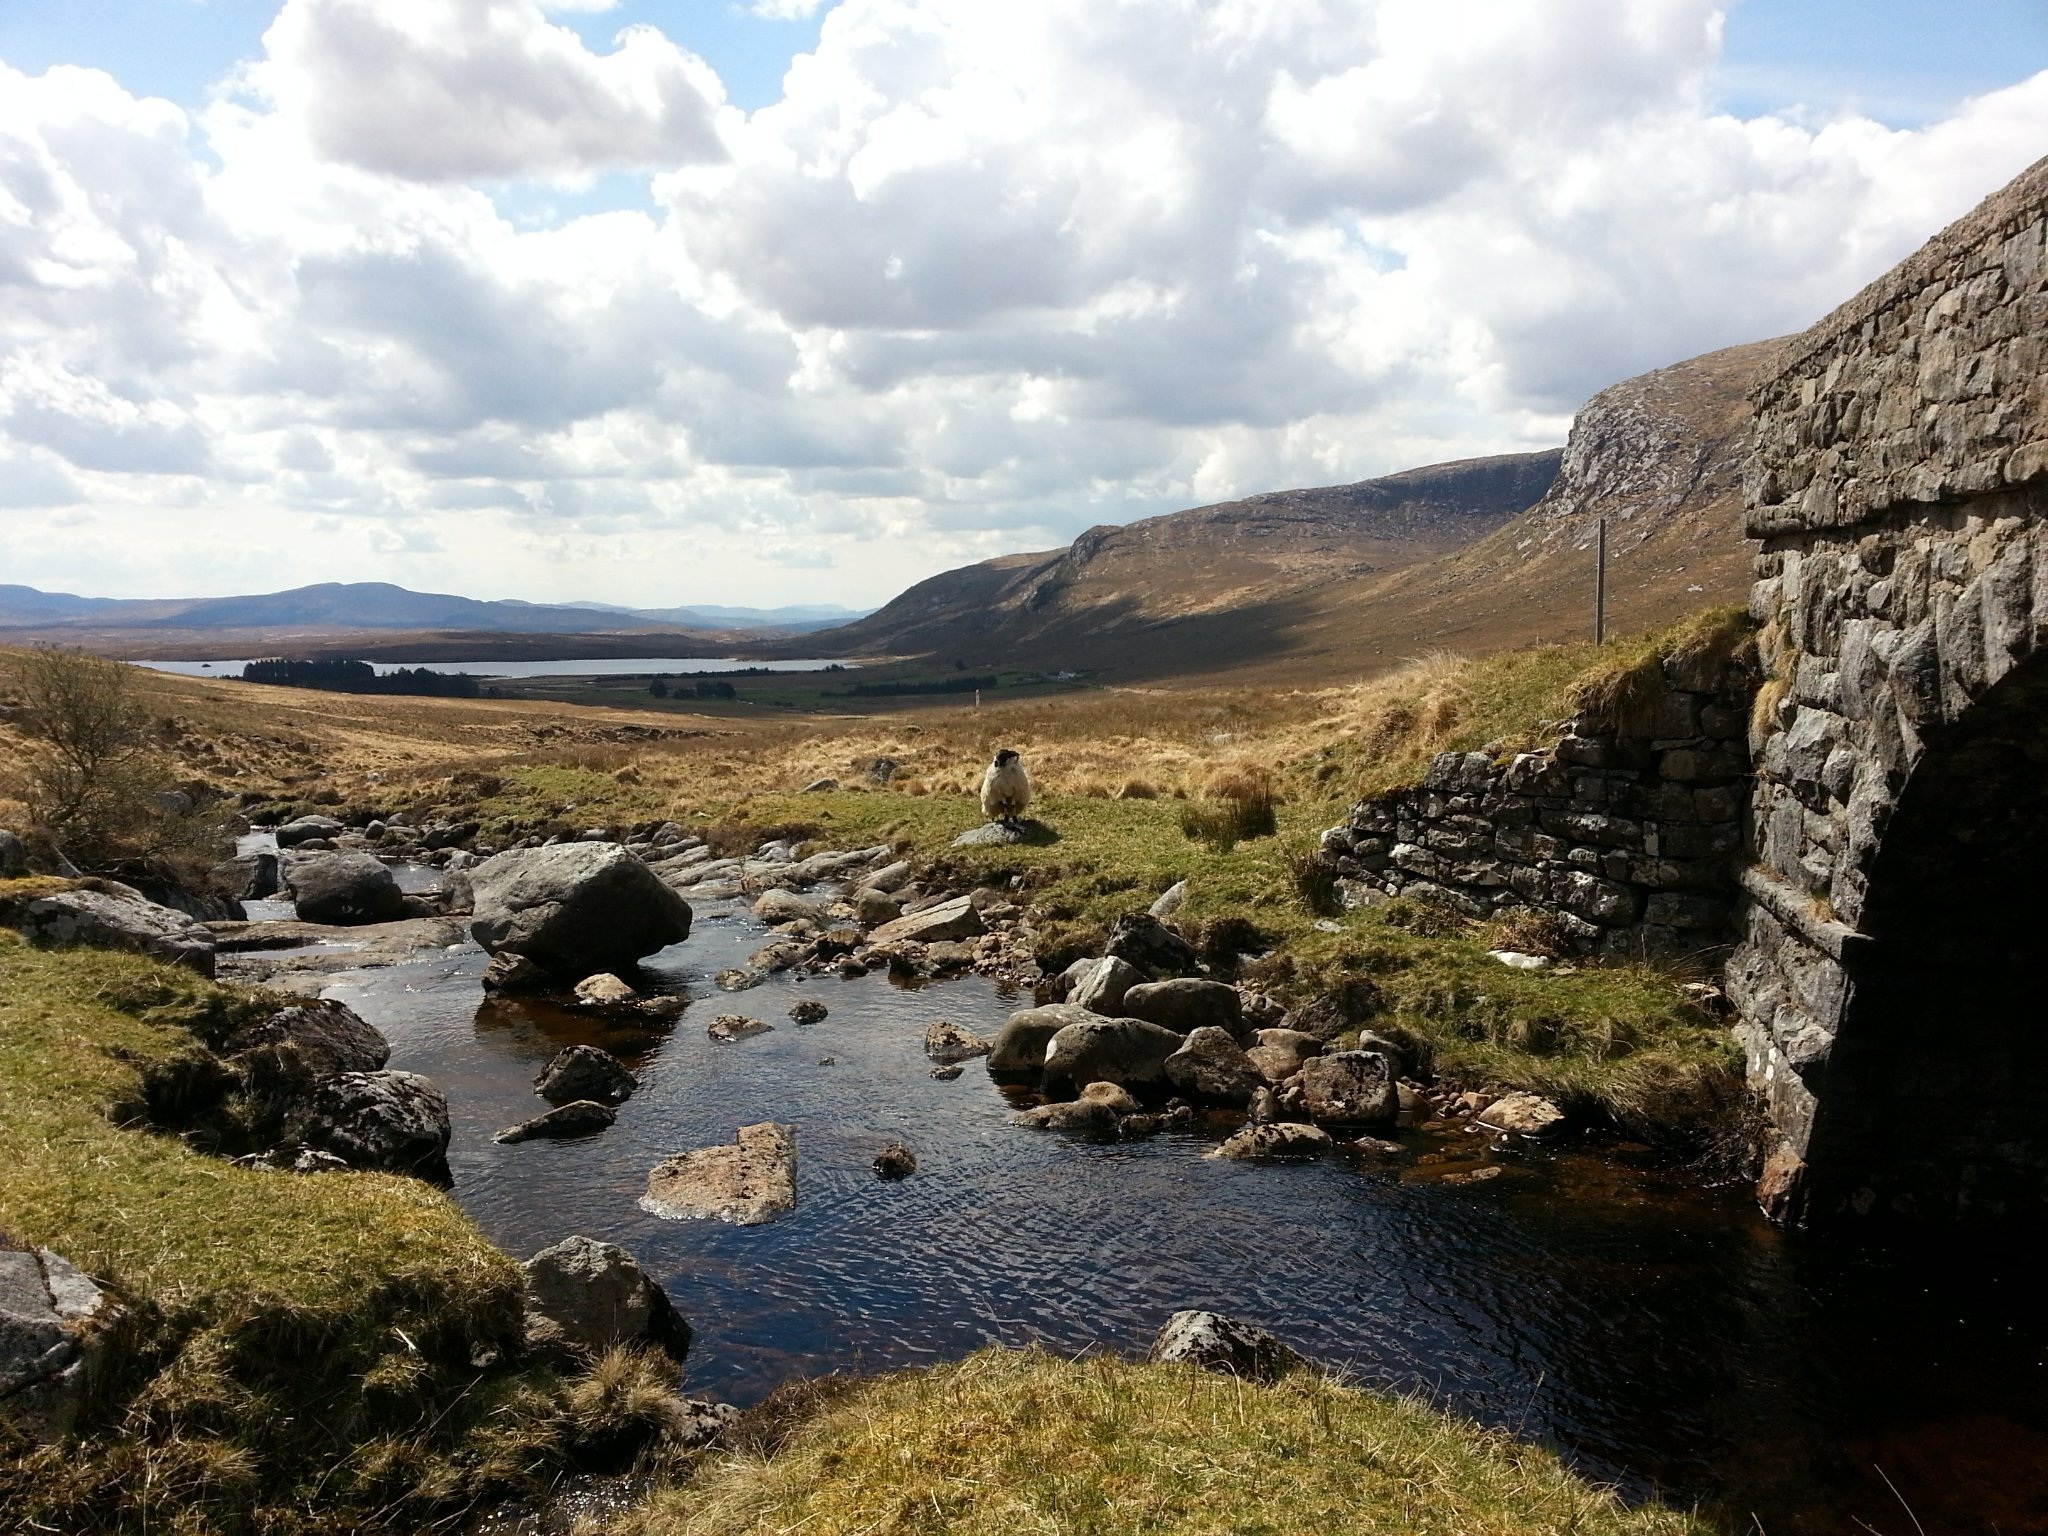
landscape, sea, coast, rock, wilderness, mountain, lake, valley, cliff, reservoir, highland, terrain, geology, badlands, plateau, ireland, fell, loch, landform, donegal, geographical feature